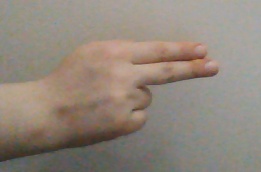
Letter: ain